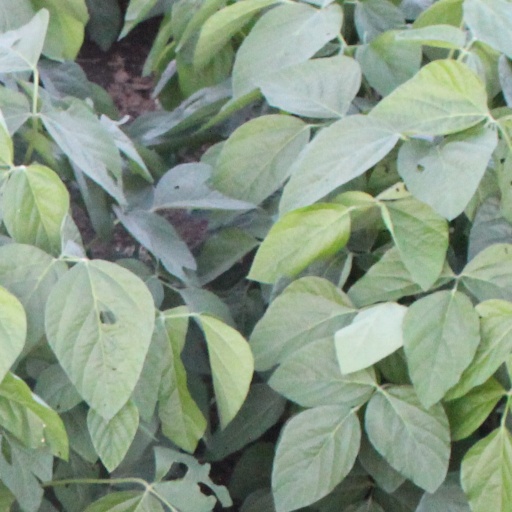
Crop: soybean